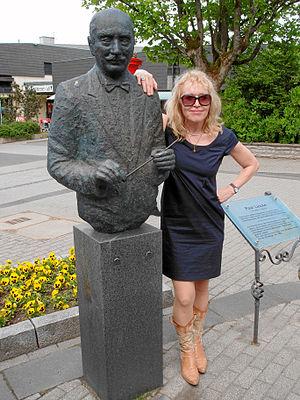
Annette Humpe, née le 28 octobre 1950 à Hagen, est une chanteuse de pop et productrice musicale allemande.